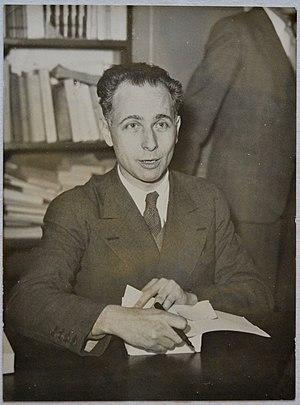
Louis Aragon. Photographie prise pour l'attribution du prix Renaudot au roman Les Beaux Quartiers le 9 décembre 1936.
Le Monde réel est un cycle romanesque écrit par Louis Aragon. Aragon évoque la France de la fin du XIXᵉ siècle et de la première moitié du XXᵉ siècle au travers de personnages issus de toutes les classes de la société que l'on retrouve d'un roman à l'autre.